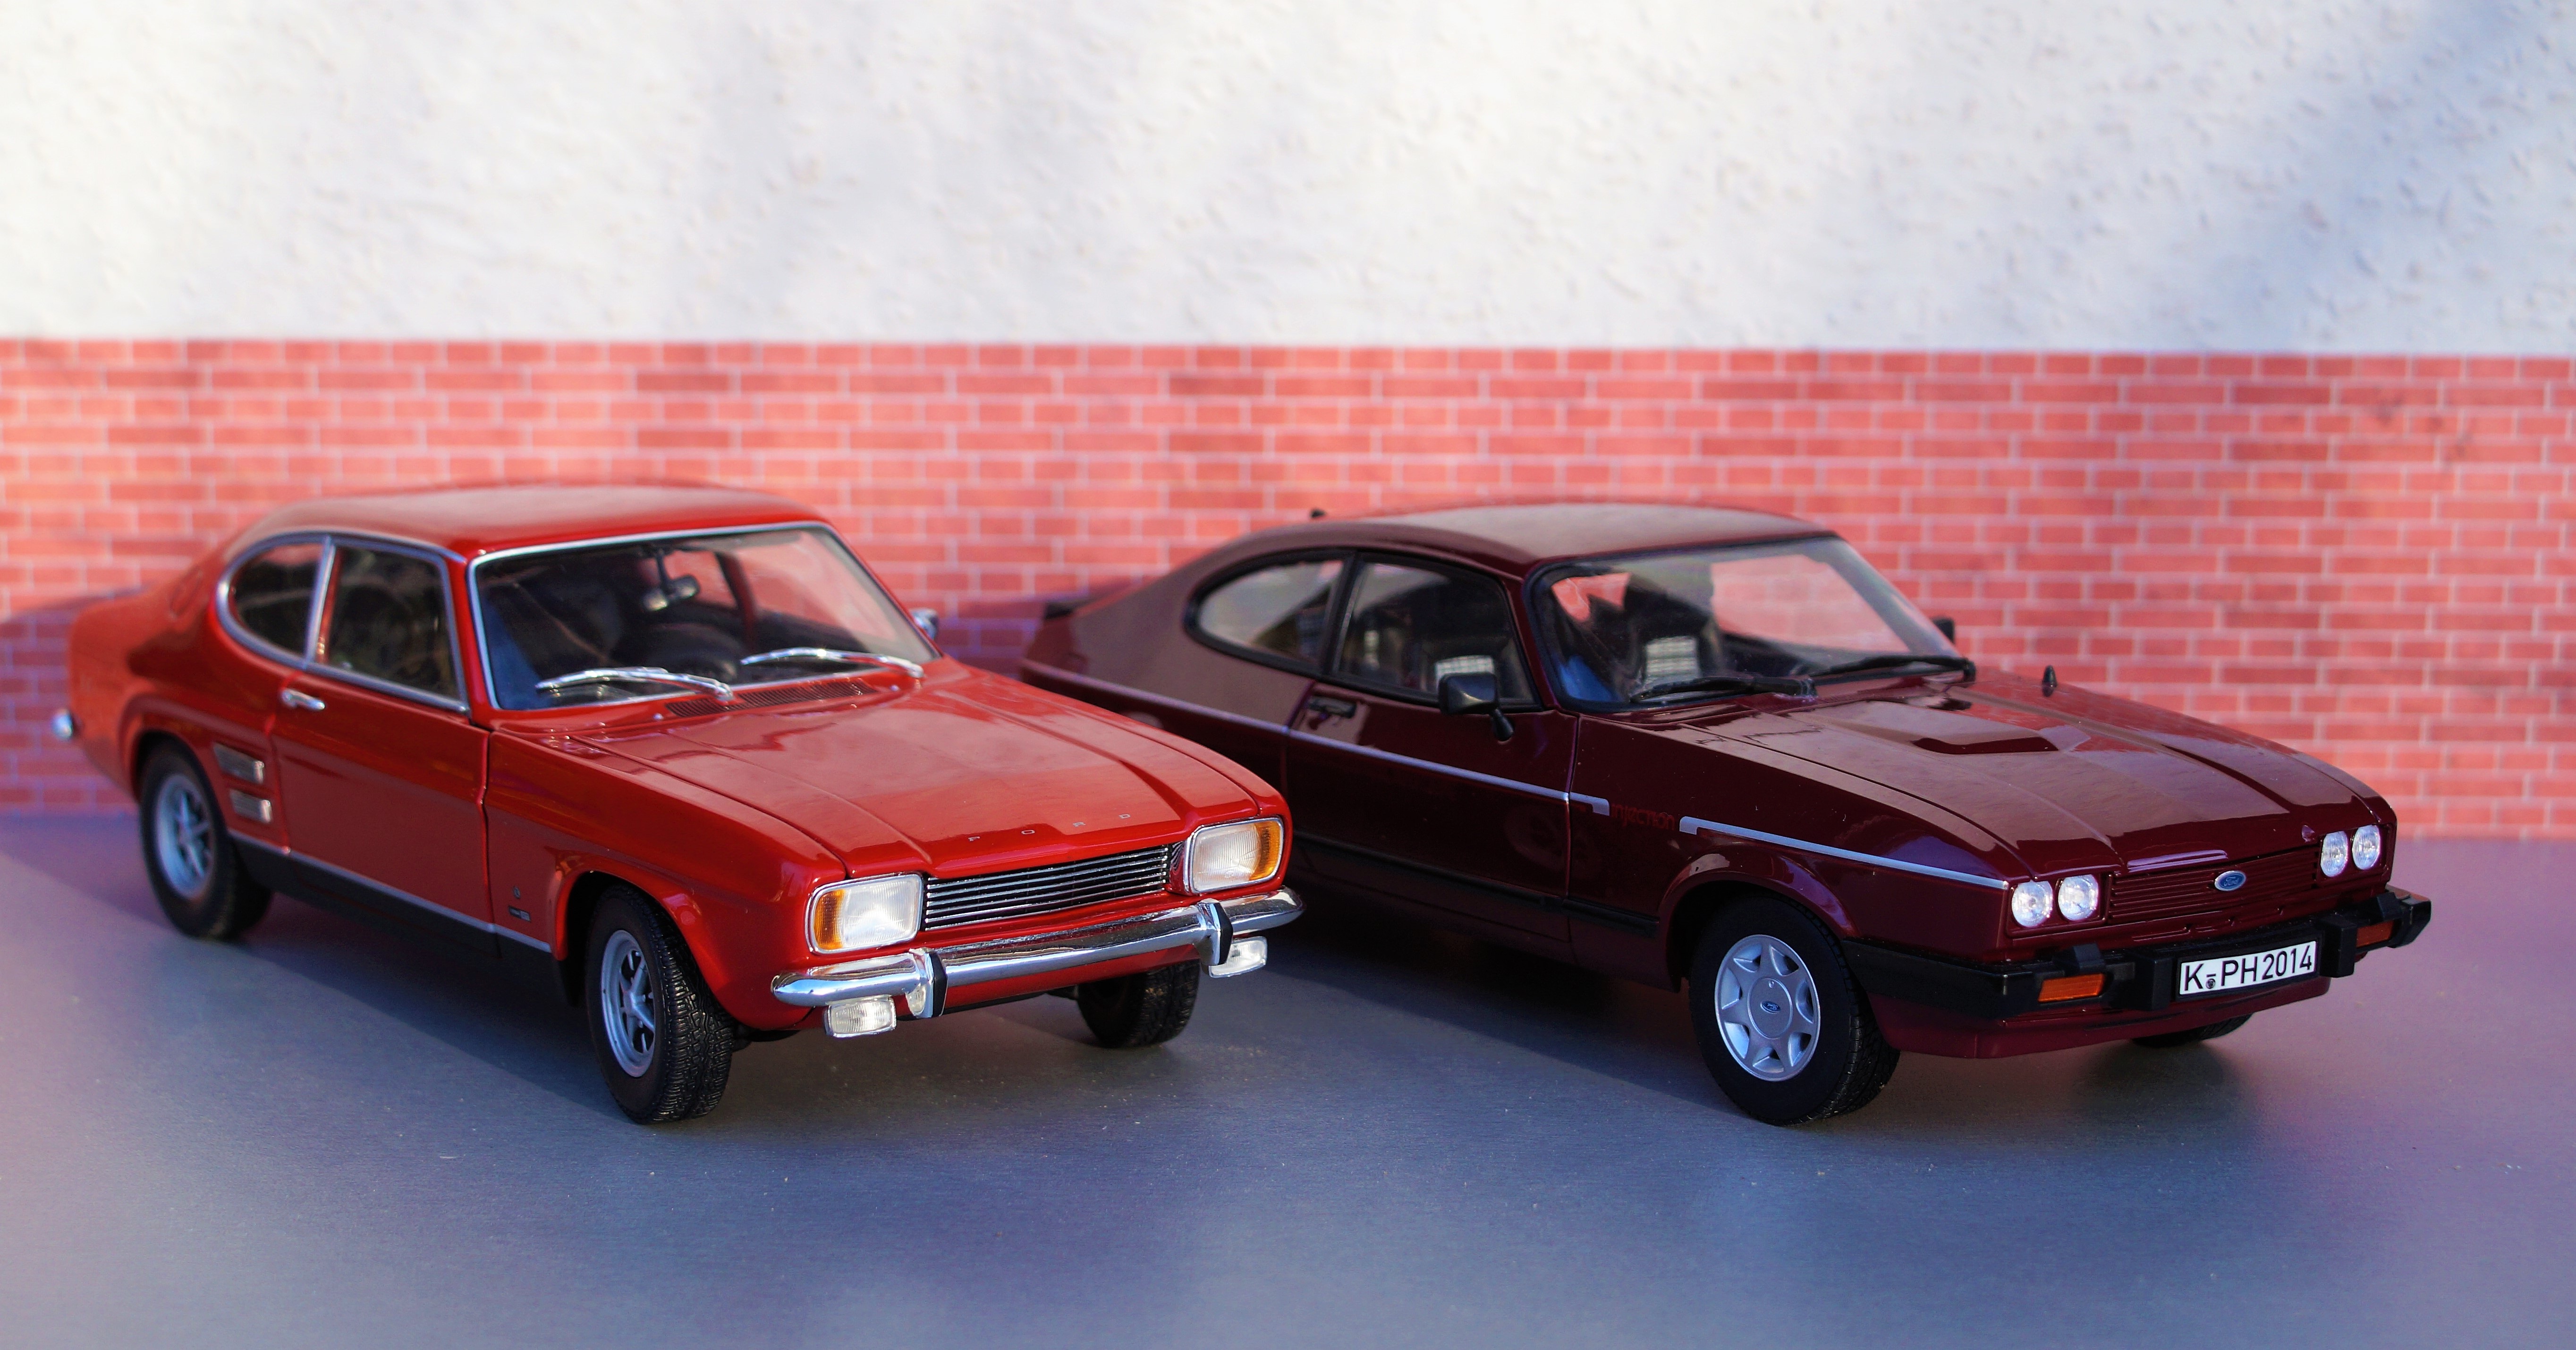
car, old, model, red, vehicle, collection, auto, sports car, ford, toys, sedan, oldtimer, classic, convertible, diorama, coupe, motorsport, capri, antique car, model car, land vehicle, automobile make, compact car, family car, executive car, ford capri